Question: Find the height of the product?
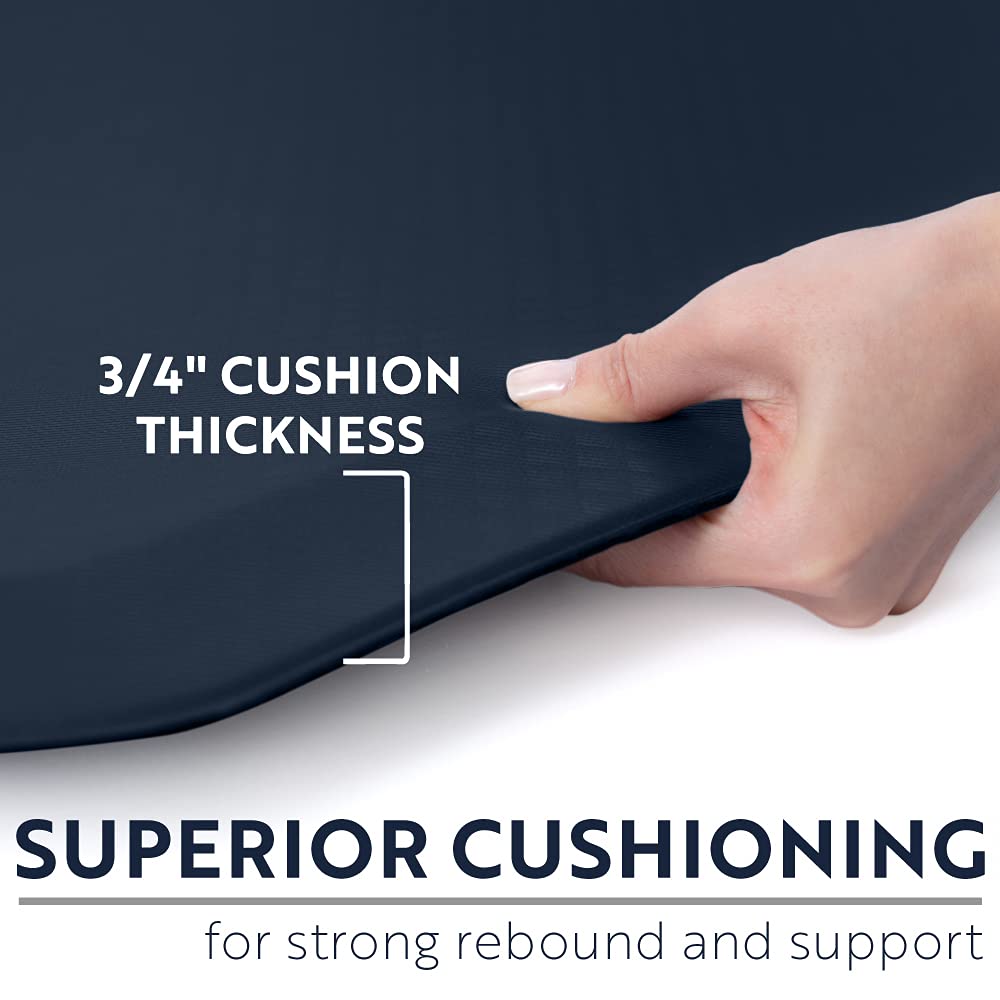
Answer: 0.75 inch